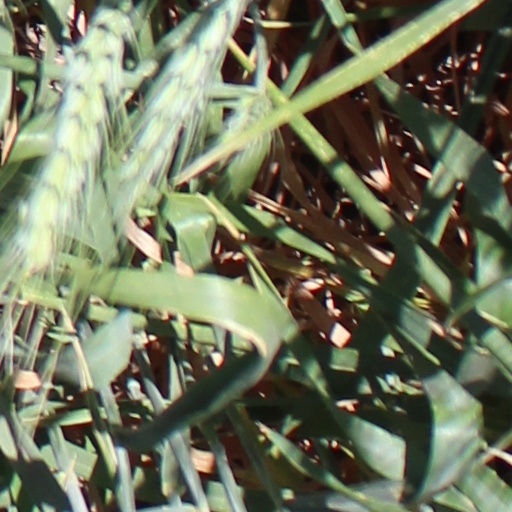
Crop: wheat